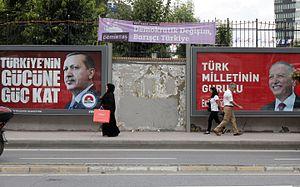
Recep Tayyip Erdoğan, né le 26 février 1954 à Beyoğlu, est un homme d'État turc. Il est cofondateur du Parti de la justice et du développement, Premier ministre de 2003 à 2014 et président de la République de Turquie depuis 2014.